The Last Mafioso

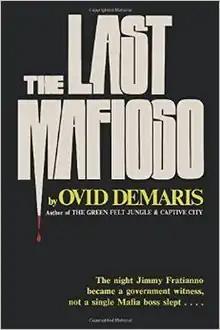
Hardcover edition

The Last Mafioso: The Treacherous World of Jimmy Fratianno is a biographical novel detailing the life of American Mafia member Aladena "Jimmy the Weasel" Fratianno. It chronicles Fratianno's life from his childhood in Cleveland to becoming acting boss of the Los Angeles crime family. Author Ovid Demaris gained the information for the book from Fratianno himself in the early 1980s, where they spent hours recording the pair's conversations. Demaris also conducted his own research. The book was released on January 13, 1980 by Crown Publishing. It was the first of two biographical books written about Fratianno; the other is "Vengeance is Mine" (1987) by Michael J. Zuckerman.